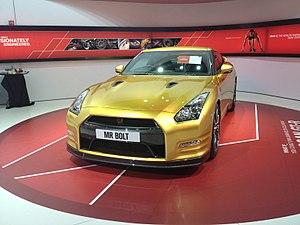
La GT-R est une voiture de sport produite depuis 2007 par le constructeur automobile japonais Nissan.